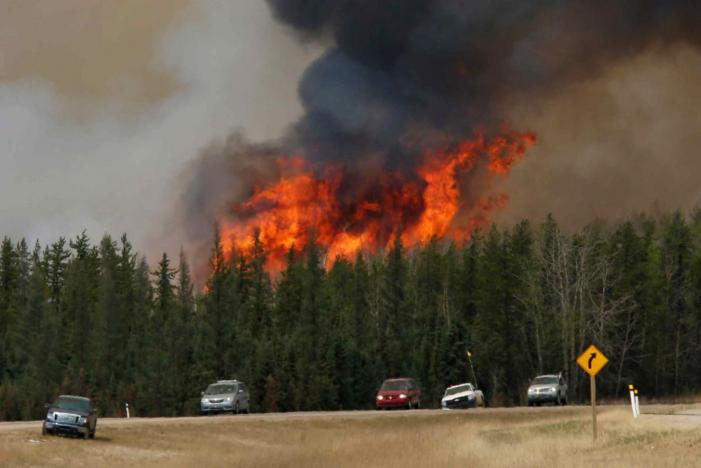
Fire: yes
Smoke: yes